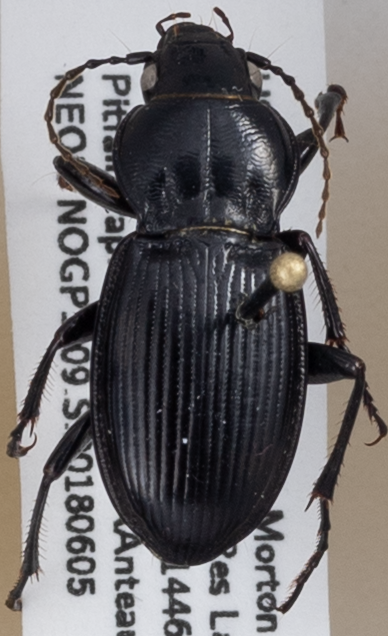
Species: Cyclotrachelus torvus
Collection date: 2018-06-05
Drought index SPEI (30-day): -0.404
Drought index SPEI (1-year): -0.17
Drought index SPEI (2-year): -0.212